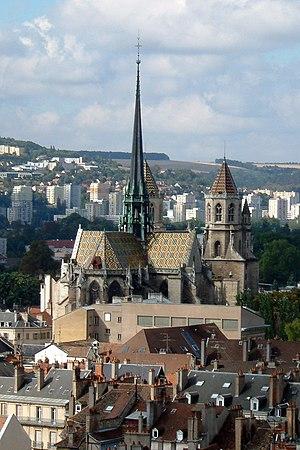
Cathédrale Saint-Bénigne. Vue du haut de la tour Philippe le Bon, Dijon, Bourgogne, FRANCE.
L'histoire de la Bourgogne retrace le passé du territoire que l'ancienne région administrative française de Bourgogne a en majeure partie repris de l'ancien duché. Elle l'inscrit dans la suite des ensembles géopolitiques qui, dans cet espace et au-delà, ont partagé le même nom.
Cet article expose les itinéraires du roi Louis XI de 1461 à 1483.